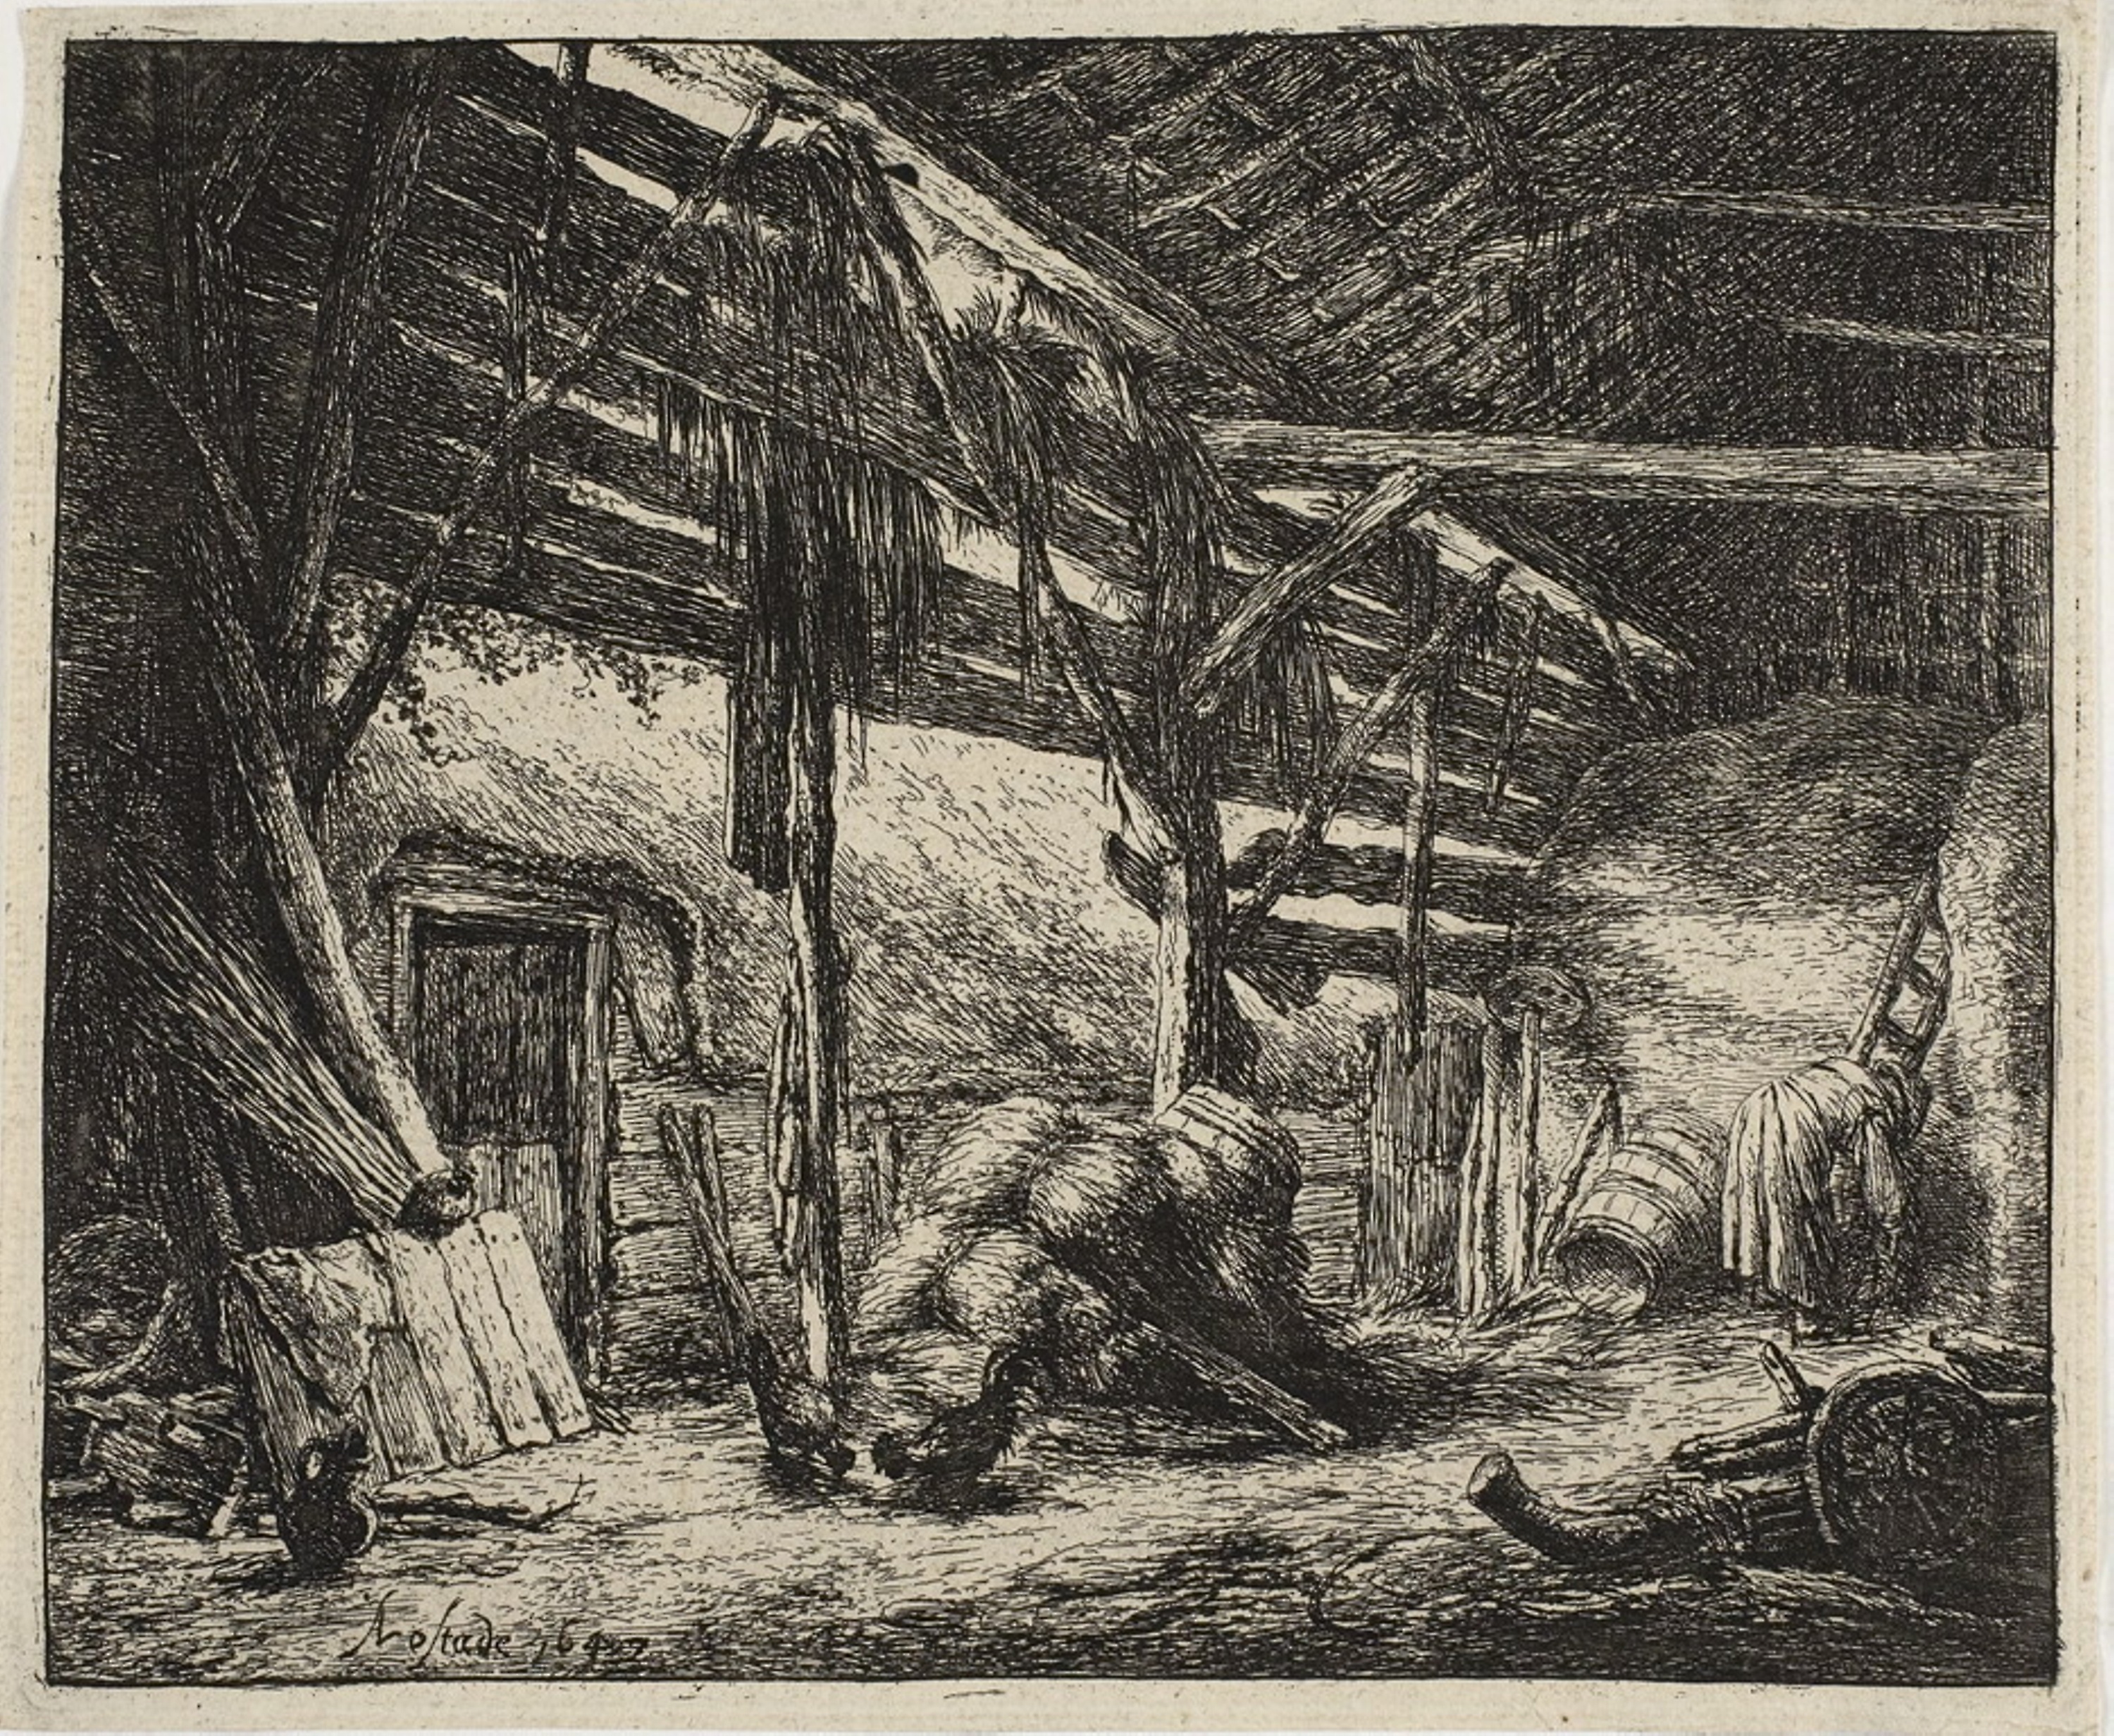
tree, black and white, art, artwork, visual arts, drawing, history, monochrome